Coastal management

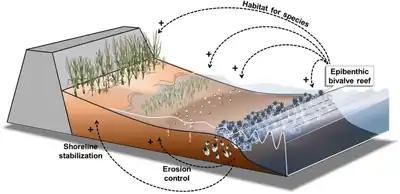
Reefs provide coastal protection through erosion control and shoreline stabilization, and modify the physical landscape by ecosystem engineering, thereby providing habitat for species by facilitative interactions with other habitats such as tidal flat benthic communities, seagrasses and marshes.

Groynes are ert or walls perpendicular to the coastline to trap the sedimentation of longshore drift to gradually create a beach and for it ongoing protection by eliminating coastal erosion, often made of greenharts, concrete, rock or wood. Material builds up on the downdrift side, where littoral drift is predominantly in one direction, creating a wider and a more plentiful beach, thereby protecting the coast because the sand material filters and absorbs wave energy. However, there is a corresponding loss of beach material on the updrift side, requiring another groyne there. Groynes do not protect the beach against storm-driven waves and if placed too close together create currents that carry material offshore. Shapes of groynes can be straight, outwardly curved away in opposite direction from downdrift.